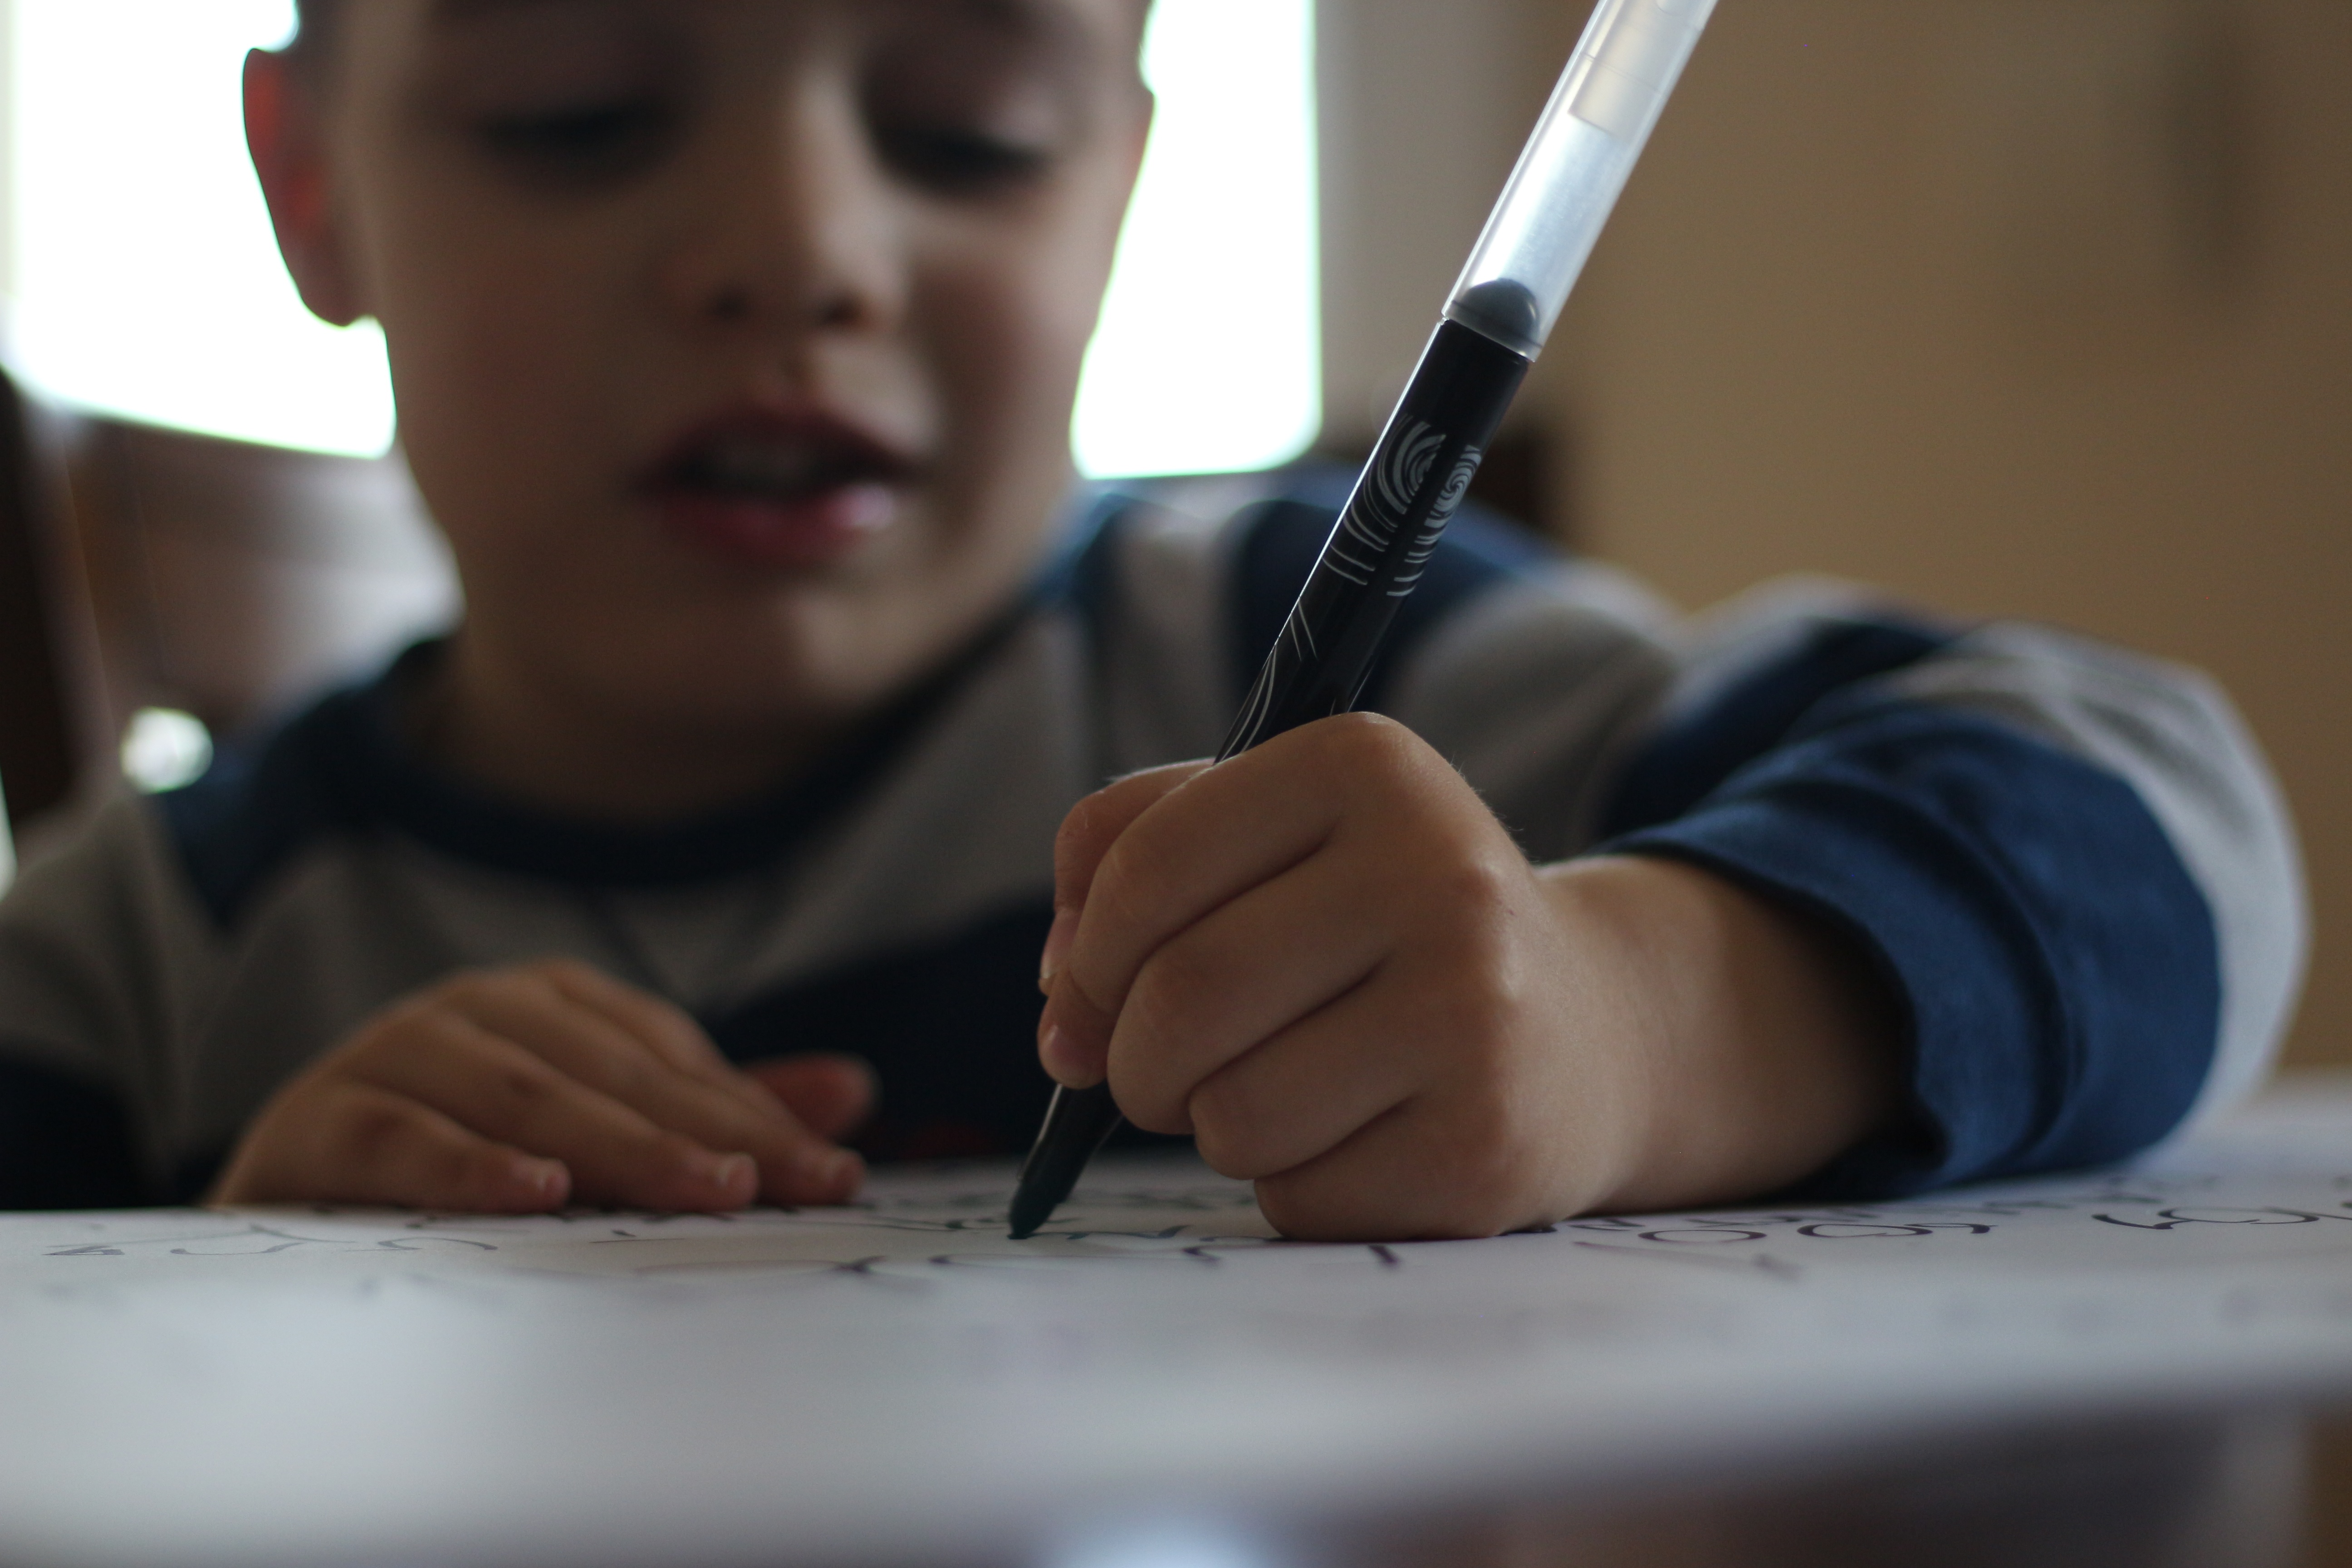
writing, hand, person, pen, finger, child, process, drawing, eye, learning, write articles